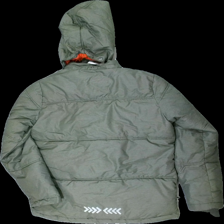
View: back
Type: Winter jacket
Category: Children
Brand: Kappahl
Colors: Green, Orange
Material: 76% nylon, 24% polyester
Cut: Regular
Size: 170
Season: Winter
Damage: prior repair
Damage location: top left
Price range: 50-100
Recommended usage: Reuse